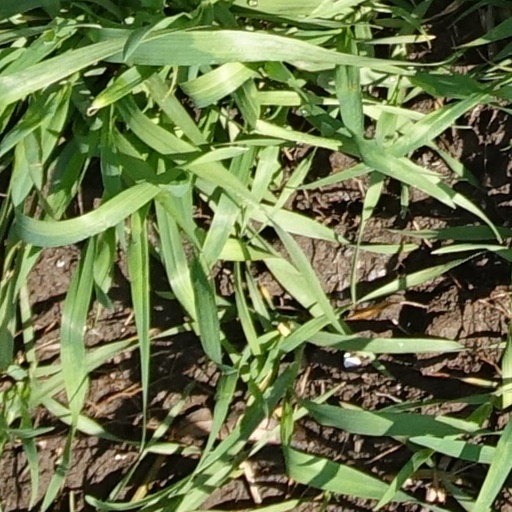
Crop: wheat